Devon Kennard

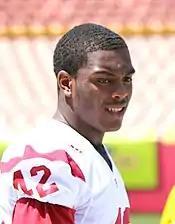
With the USC Trojans.

In 2013, Kennard started all thirteen games at outside linebacker, recording 60 tackles and team-highs of 13.5 tackles for loss, nine sacks, and ten quarterbacks hits. He made the All-Pac-12 Defensive Team and was named a Lott Trophy Finalist.